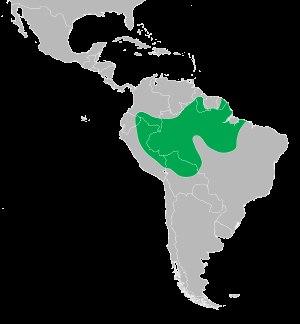
Le Caïman noir, Melanosuchus niger, unique représentant du genre Melanosuchus, est une espèce de crocodiliens de la famille des Alligatoridae. En France, sa présence à l'état sauvage se limite à la Guyane et il y est intégralement protégé.